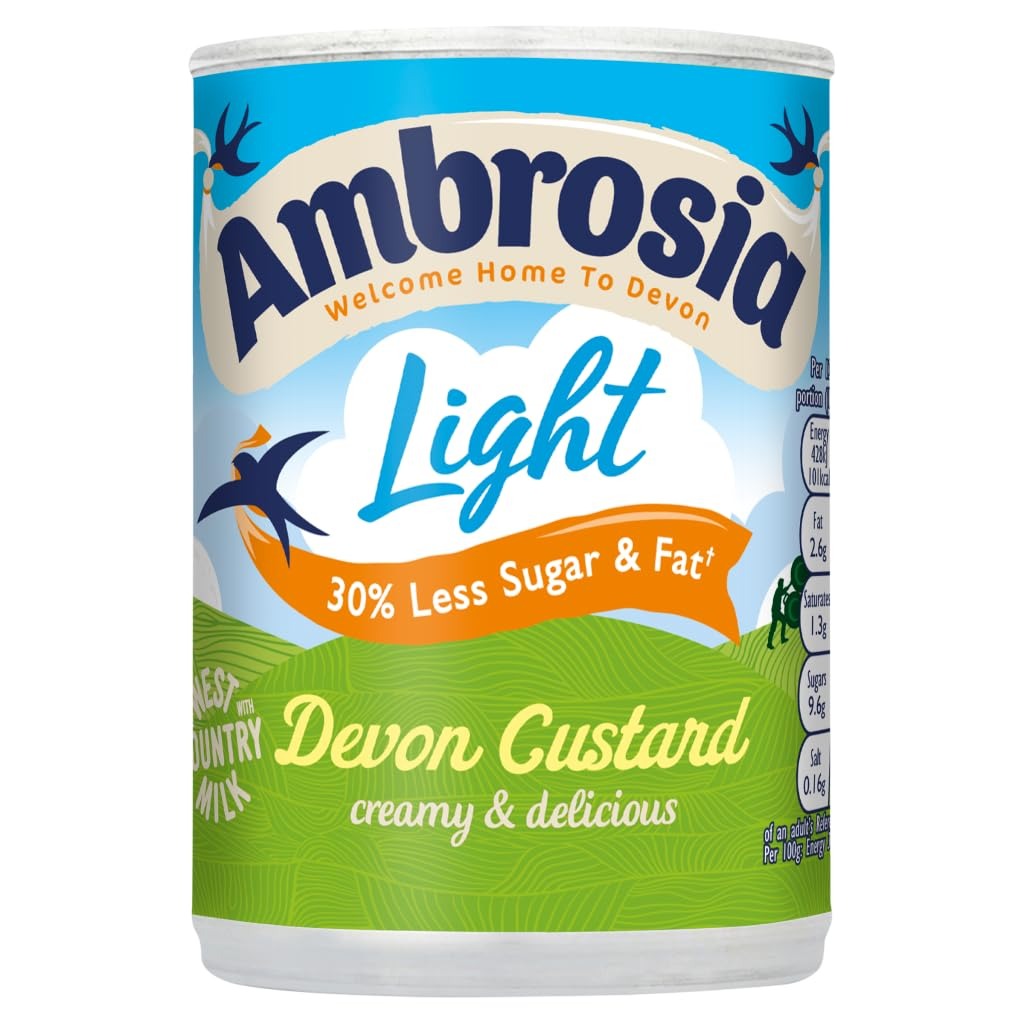
Item Name: Ambrosia Devon Custard - (400g x Pack of 1)
Bullet Point 1: A Taste of Tradition: Experience a beloved British dessert enjoyed for generations.
Bullet Point 2: Silky Smooth Texture: Indulge in the creamy and smooth consistency of Ambrosia custard.
Bullet Point 3: Versatile Topping: Elevate your favorite desserts with this delicious topping.
Bullet Point 4: Ready-to-Enjoy Convenience: Simply open and enjoy this hassle-free dessert.
Bullet Point 5: Premium Ingredients: Crafted with the finest ingredients for an exceptional taste.
Product Description: Indulge in the creamy perfection of Ambrosia Devon Custard. This 400g x Pack of 1offers a classic British dessert that's perfect for elevating your favorite dishes. Whether you enjoy it with fresh fruit, cakes, or simply on its own, Ambrosia Devon Custard delivers a rich and satisfying flavor that's sure to please.
Value: 14.1
Unit: Ounce

Price: 84.97